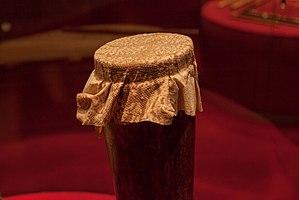
Le kundu est le nom générique du tambour en papou. C'est un tambour en forme de sablier, fait en bois, avec une peau de serpent comme membrane. Une poignée est placée sur la partie la plus étroite du tambour. Souvent, le kundu est décoré de figures d'animaux sur ses bords. La poignée est généralement la plus belle partie décoré. Il faut le battre pour créer des sons. Le Kundu est utilisé dans nombre de fêtes religieuses ou civiles. Pour les Papous le son du Kundu est la voix des ancêtres. Ce concept est commun à l'ensemble monde océanien.